Social sharing of emotions

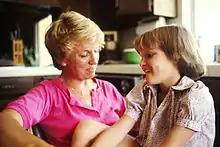
A young girl shares a pleasant emotional experience with her mother.

The social sharing of emotions is a phenomenon in the field of psychology that concerns the tendency to recount and share emotional experiences with others. According to this area of research, emotional experiences are not uniquely fleeting and internal. Scientific studies of catastrophes and important life events demonstrate the propensity of victims to talk about their experiences and express their emotions. At the onset of these empirical studies, Rimé et al. coined the term "social sharing of emotions" in 1991 to name the observed phenomenon. This research was a significant development in social psychology because it questioned the accepted view of emotions—that emotions are short-lived and intrapersonal episodes—that was prevalent in the literature. Yet, the first set of experiments revealed that 88–96% of emotional experiences are shared and discussed to some degree. Therefore, the studies concerning the social sharing of emotions contribute a substantial new perspective to the understanding of emotions and their underlying processes.